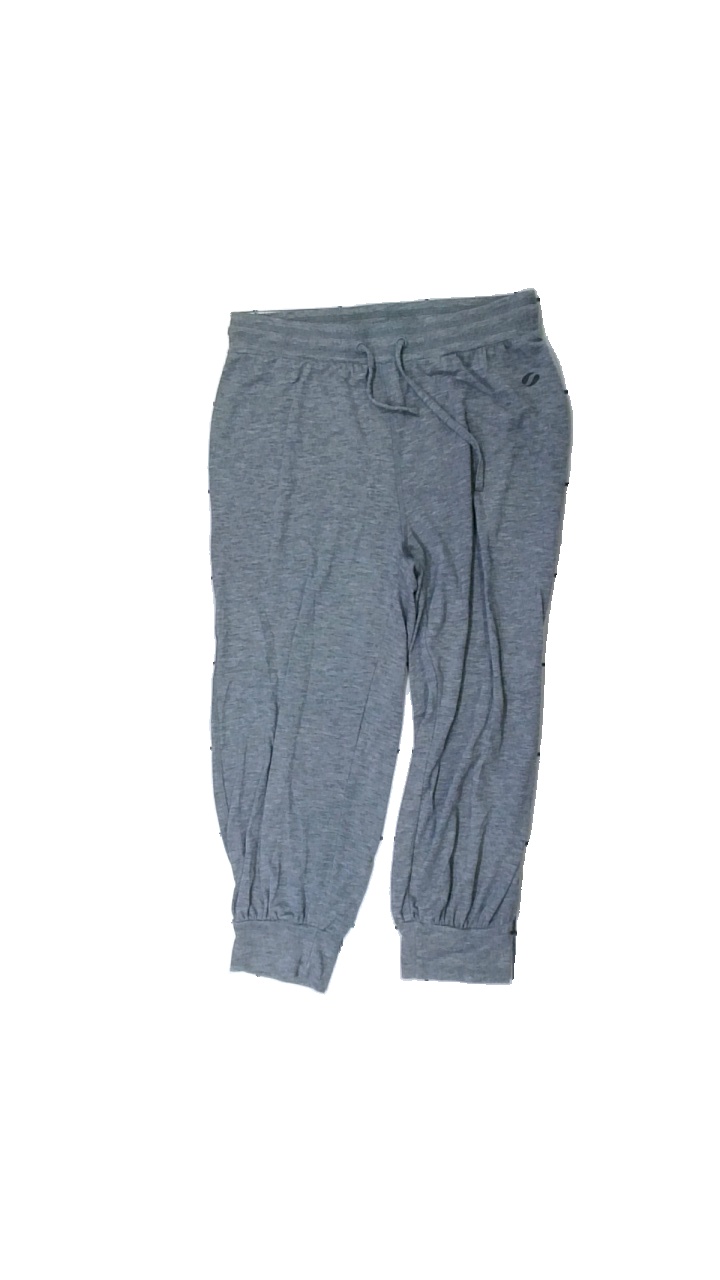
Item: Trousers (Children)
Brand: Soc (stadium)
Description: Grey sweatpants for children
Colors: Grey
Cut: Regular, Loose
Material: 53% polyester, 47% cotton
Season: All
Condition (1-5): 2
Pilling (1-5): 2
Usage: Export
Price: <50